Janis Lynn Sammartino

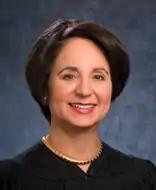

Janis Lynn Sammartino (born April 24, 1950) is a United States district judge of the United States District Court for the Southern District of California.